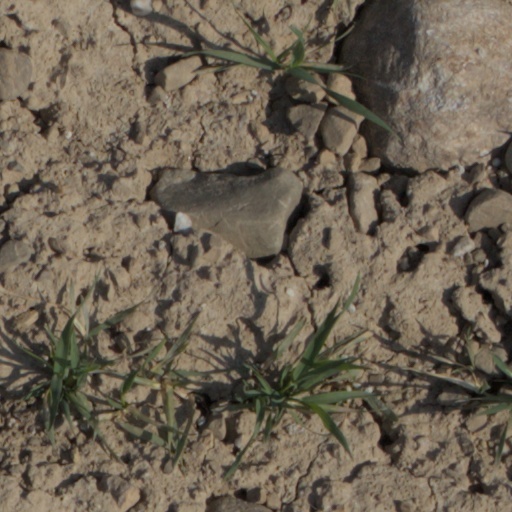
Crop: wheat